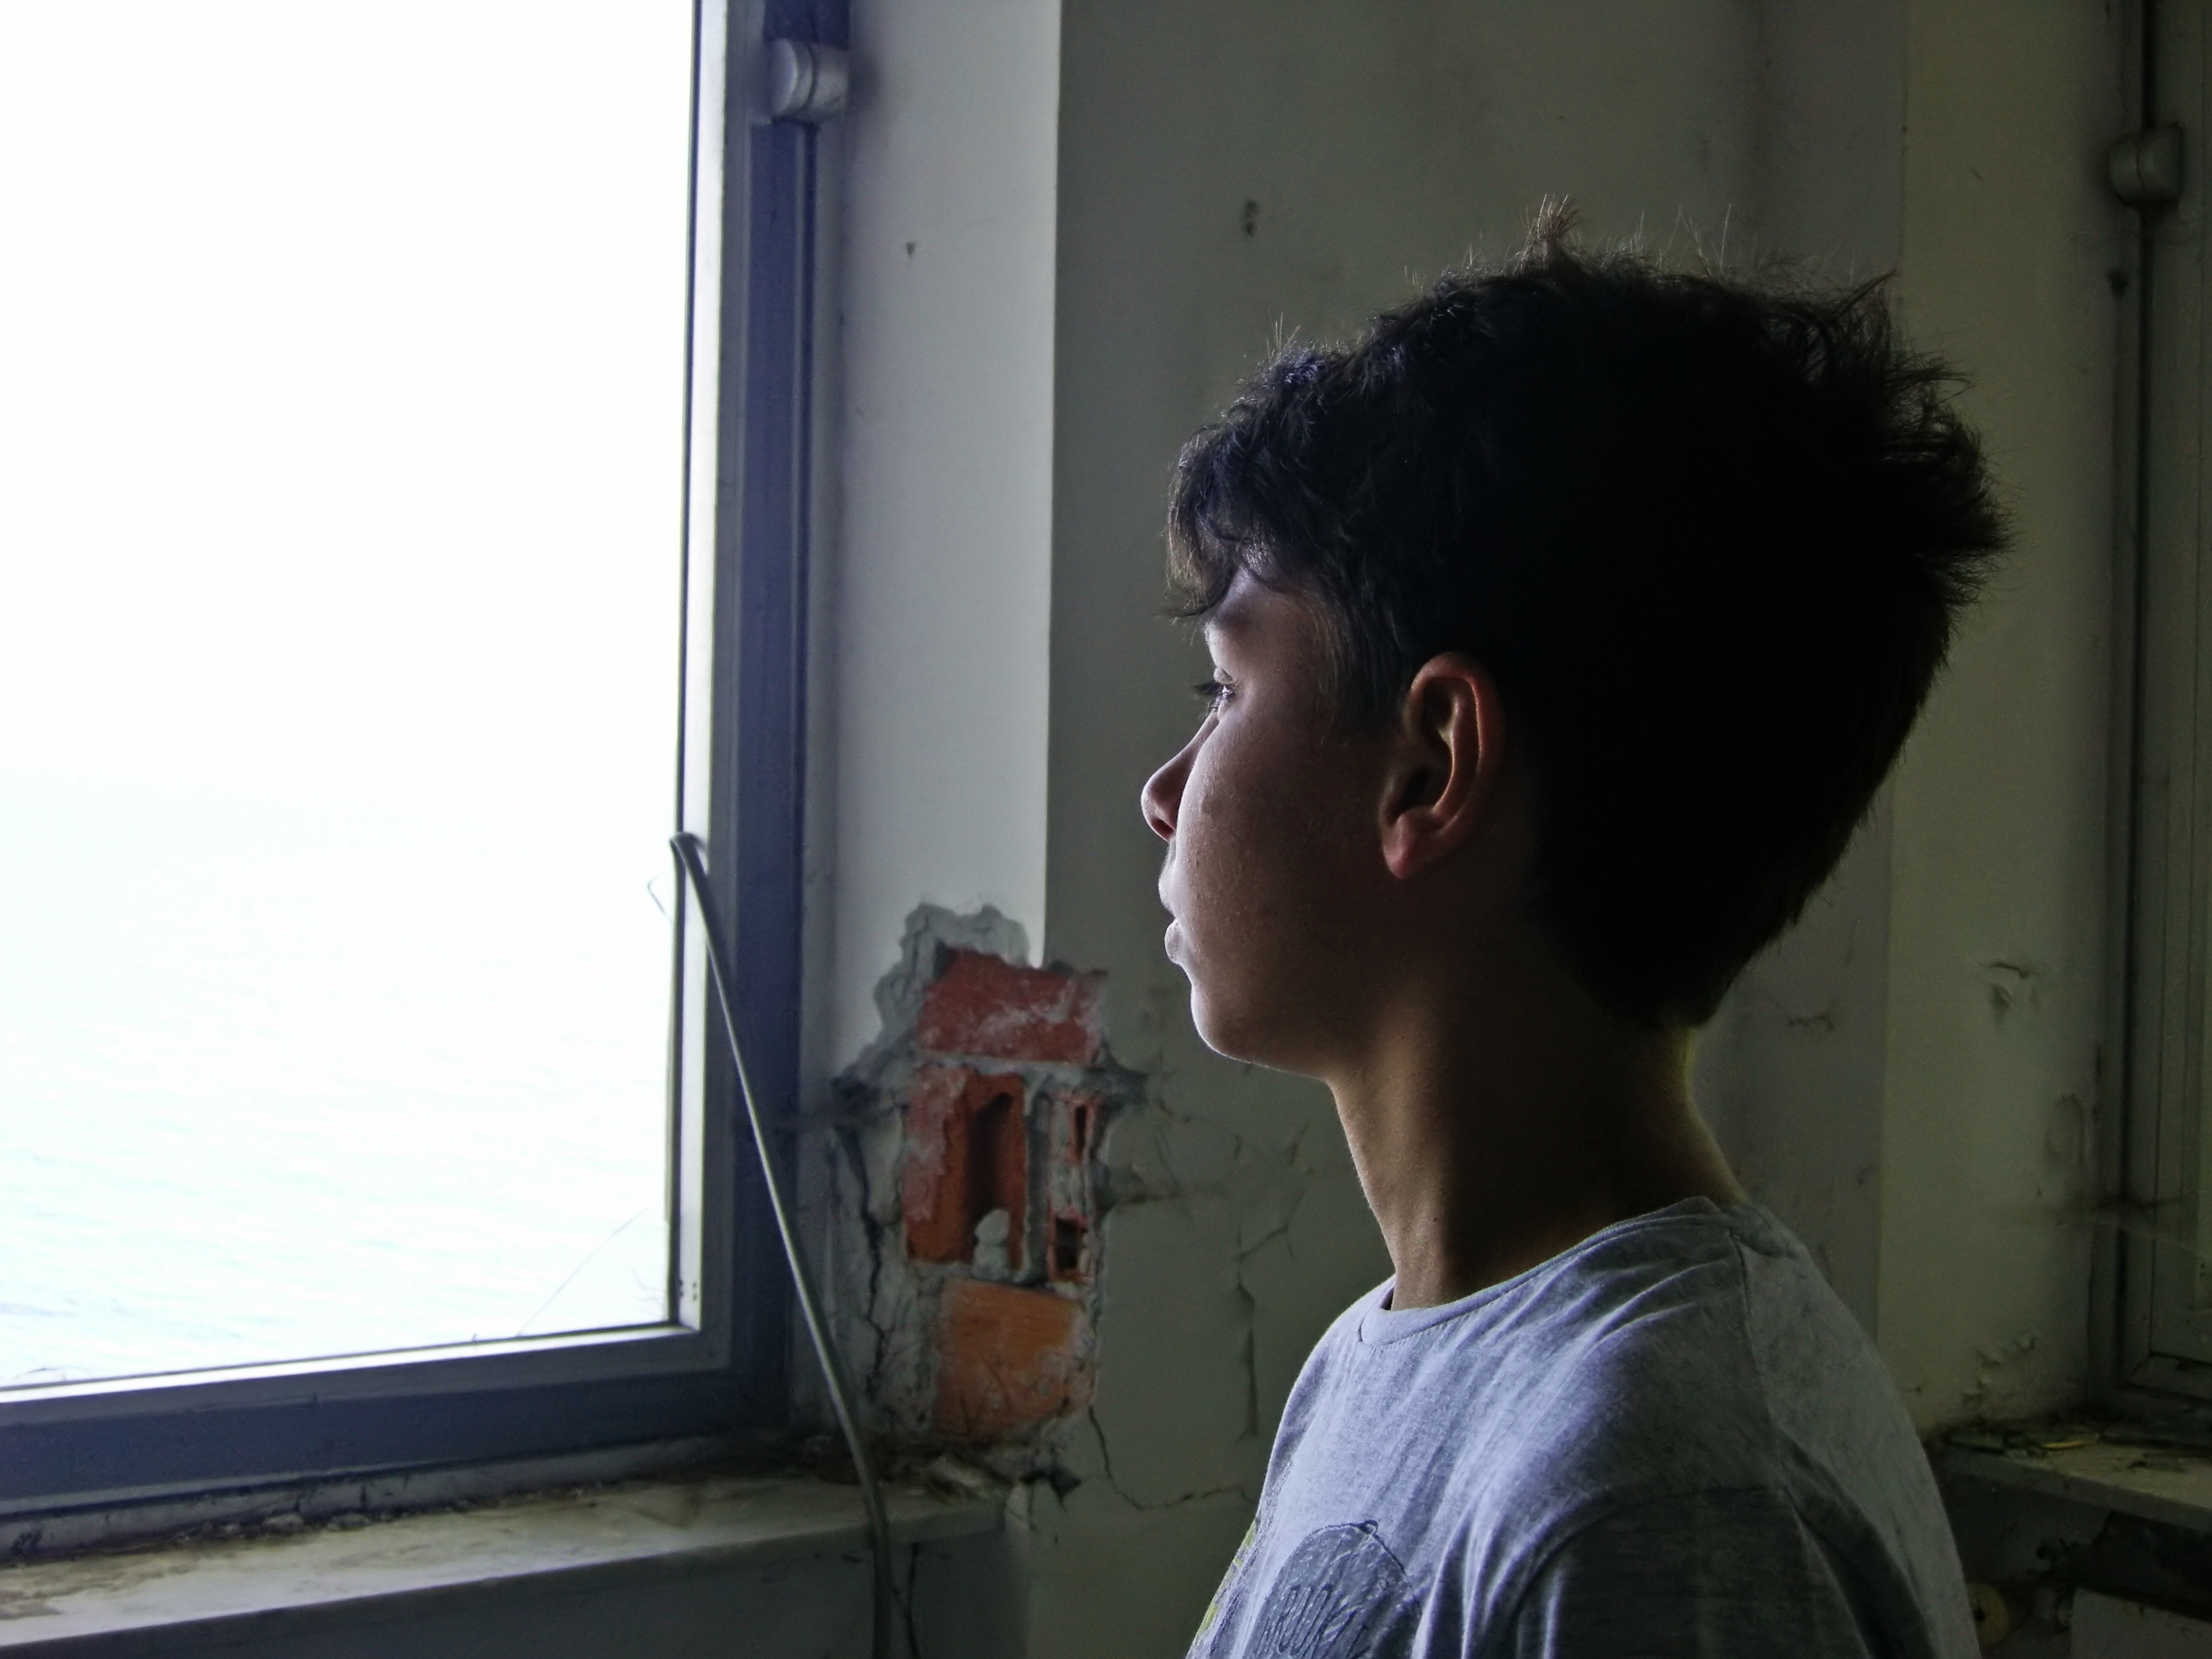
window, blue, image, screenshot